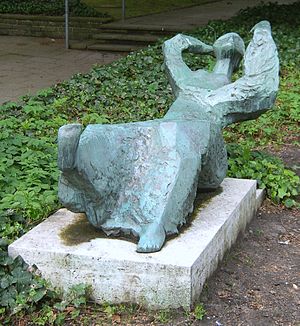
Bezirk Hamburg-Nord / Galleri
Bezirk Hamburg-Nord er et af de syv bezirke i Hamborg. I nord grænser bezirket op til delstaten Slesvig-Holsten, i øst mod Bezirk Wandsbek, i syd mod Bezirk Hamburg-Mitte og i vest mod Bezirk Eimsbüttel.